Calogero Vizzini

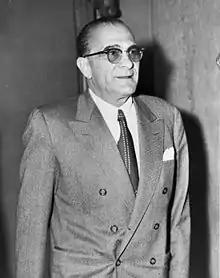
Vito Genovese

The Mafia only became credible again after the end of the invasion. The Allied Military Government of Occupied Territories (AMGOT), looking for anti-fascist notables to replace fascist authorities, made Don Calogero Vizzini mayor of Villalba, as well as an Honorary Colonel of the US Army. In the chaos that followed the invasion of Sicily and the collapse of Fascism, the American army often relied on senior churchmen for advice on whom to trust. Don Calò was one of those recommended. He had a long record of involvement with Catholic social funds and there were several clergymen in his family.